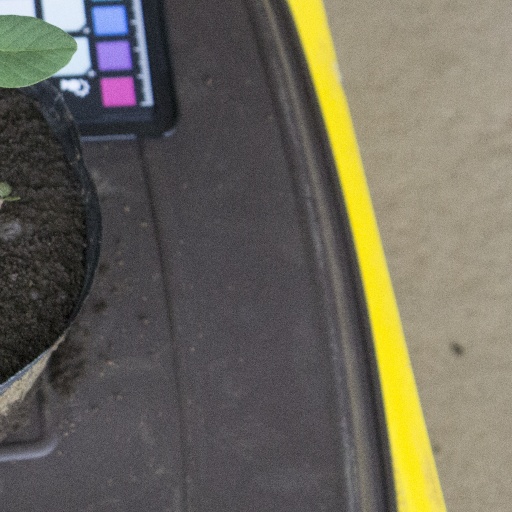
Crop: soybean